Vienna Synchron Stage

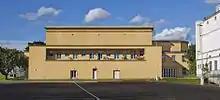
The landmark protected building of Synchron Stage Vienna formerly "Synchronhalle"

The building was constructed by the National Socialists from 1939 to 1941 for picture-synchronized sound recordings, from which the name "Synchronhalle" derived. Joseph Goebbels is said to have commissioned the construction himself in order to shoot Nazi propaganda films with the UFA film stars of the time in Vienna. A company-owned airport and a subway station directly in front of the entrance to the film studios were planned for fast transportation.